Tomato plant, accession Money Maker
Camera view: horizontal (90 deg, fisheye); turntable rotation: 150 degrees
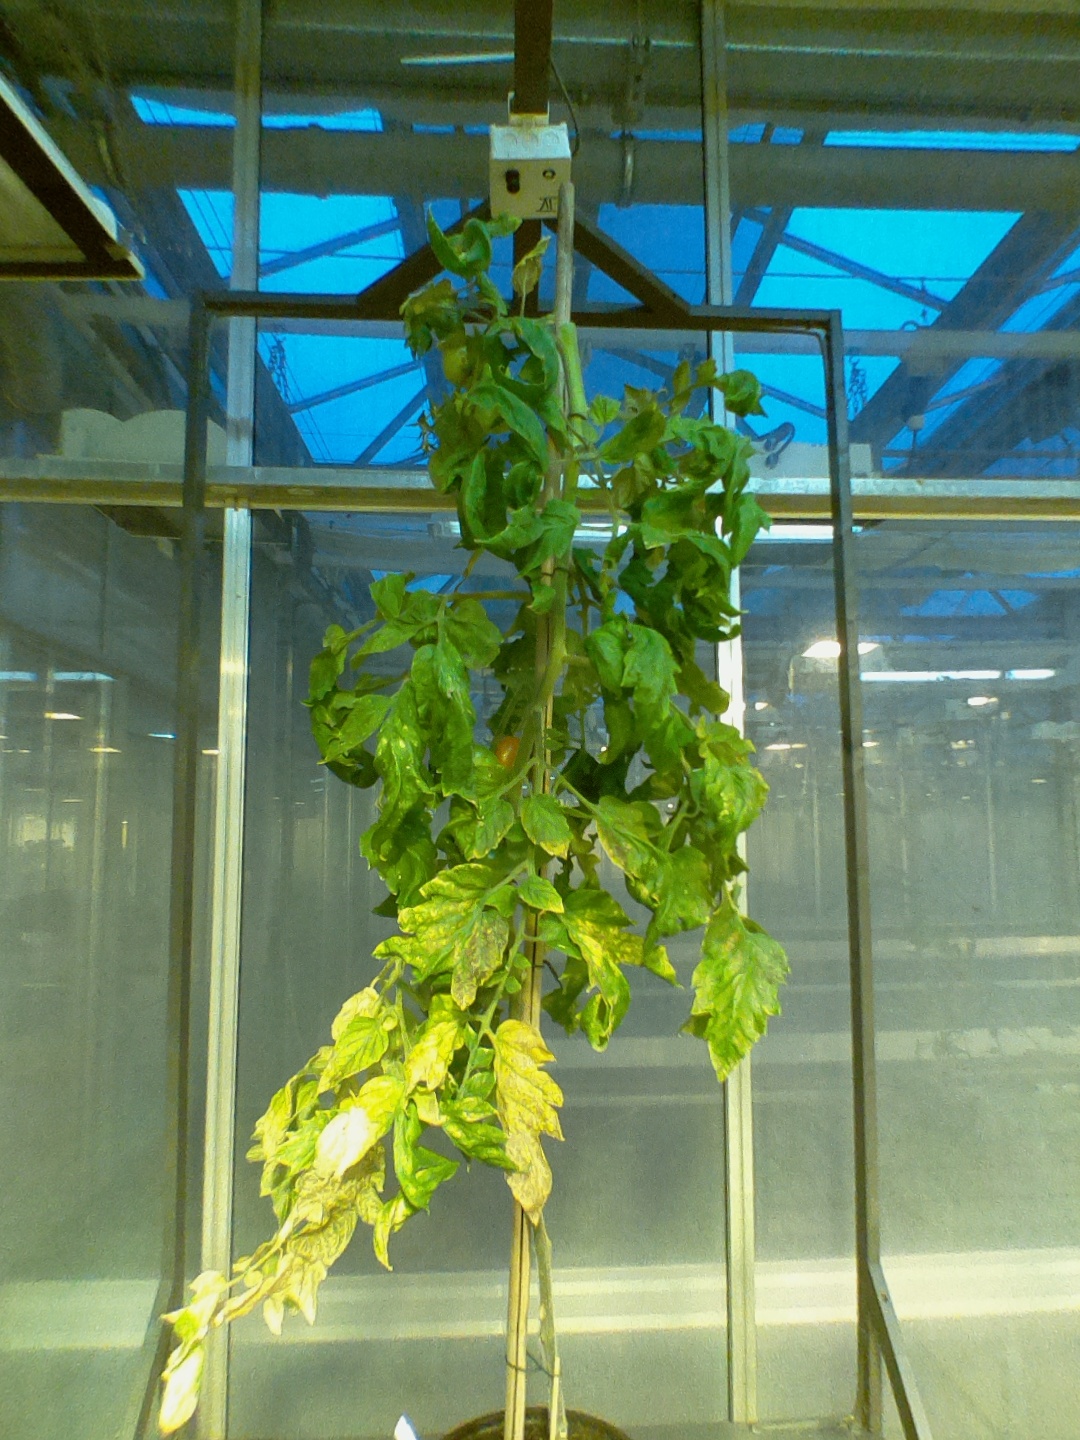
BBCH growth stage 80: fruits start showing typical ripe color (orange -> red)